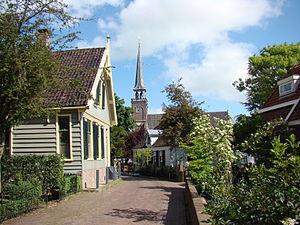
La rue est un espace de circulation qui dessert habituellement des logements et/ou d'autres structures fonctionnelles dans une agglomération. Elle met en relation et structure les différents quartiers de cette dernière, s'inscrivant de ce fait dans un réseau de voies à son échelle. Au niveau local, c'est aussi un espace public, lieu de rencontres et d'échange où s'exerce et se construit la sociabilité des individus et des groupes sociaux. Enfin, par le biais de la manifestation, la rue peut devenir un lieu de contestation. C'est donc potentiellement un espace politique, particulièrement dans les quartiers centraux.